Prelude to the Russian invasion of Ukraine

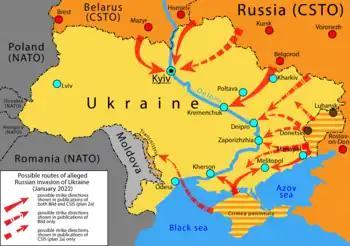
A map showing two alleged Russian plans published separately by "Bild" and the Center for Strategic and International Studies (CSIS)

In early November 2021, reports of Russian military buildups prompted American officials to warn their European allies that Russia could be considering a potential invasion of Ukraine, while a number of experts and commentators believed that Putin was seeking a stronger hand for further negotiations with the West. Ukrainian military intelligence (HUR MO) estimated that the figure had risen to 90,000 by 2November, including forces from the 8th and 20th Guards, and the 4th and 6th Air and Air Defence Forces Army.